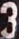
Number: 3